Revolutions of 1830

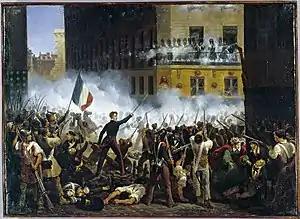
Depiction of the fighting in Paris during the French Revolution of 1830

In France, the July Revolution led to the overthrow of the Bourbon King, Charles X, whose family had been reinstated after the fall of the French Empire of Napoleon Bonaparte. In his place, Charles' cousin Louis-Philippe, Duke of Orléans was crowned as the first "King of the French". It marked the shift from one constitutional monarchy, the Bourbon Restoration, to another, the July Monarchy; the transition of power from the House of Bourbon to its cadet branch, the House of Orléans; and the substitution of the principle of hereditary right for popular sovereignty. Supporters of the Bourbons would be called Legitimists, and supporters of Louis Philippe Orléanists.